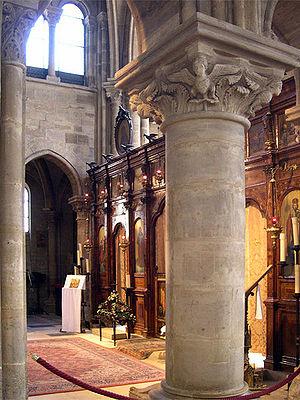
Les chrétiens orientaux forment des minorités religieuses et culturelles en France, pays historiquement à majorité catholique de rite latin.